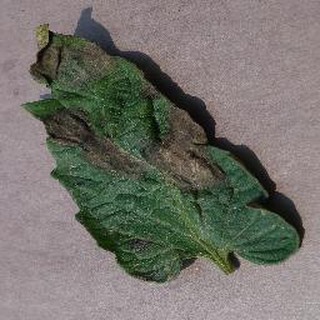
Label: tomato_late_blight